Philipp, Prince of Eulenburg

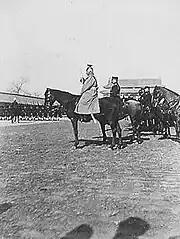
Count Waldersee in China

In 1893 Eulenburg was appointed the German Empire's ambassador to Austria-Hungary, a position he held until 1902. On 20 March 1894 Eulenburg wrote to Wilhelm II advising him to sack Leo von Caprivi as chancellor and to make his friend Bernhard von Bülow foreign minister with the ultimate aim of making Bülow chancellor.